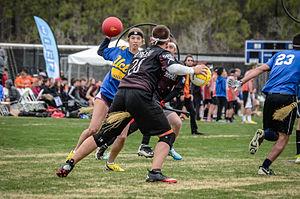
Le quidditch moldu, aussi connu sous le nom de quidditch au sol, est un sport de balle mixte créé en 2005, directement dérivé du sport fictif de quidditch issu de la saga Harry Potter.